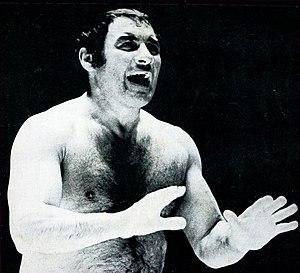
Chris Tolos en couverture du magazine de catch Body Press en septembre 1971.